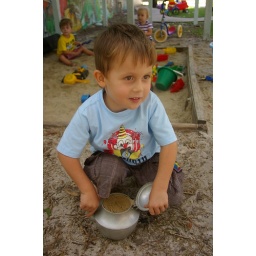
Baking a cake in a pot at playgroup today.